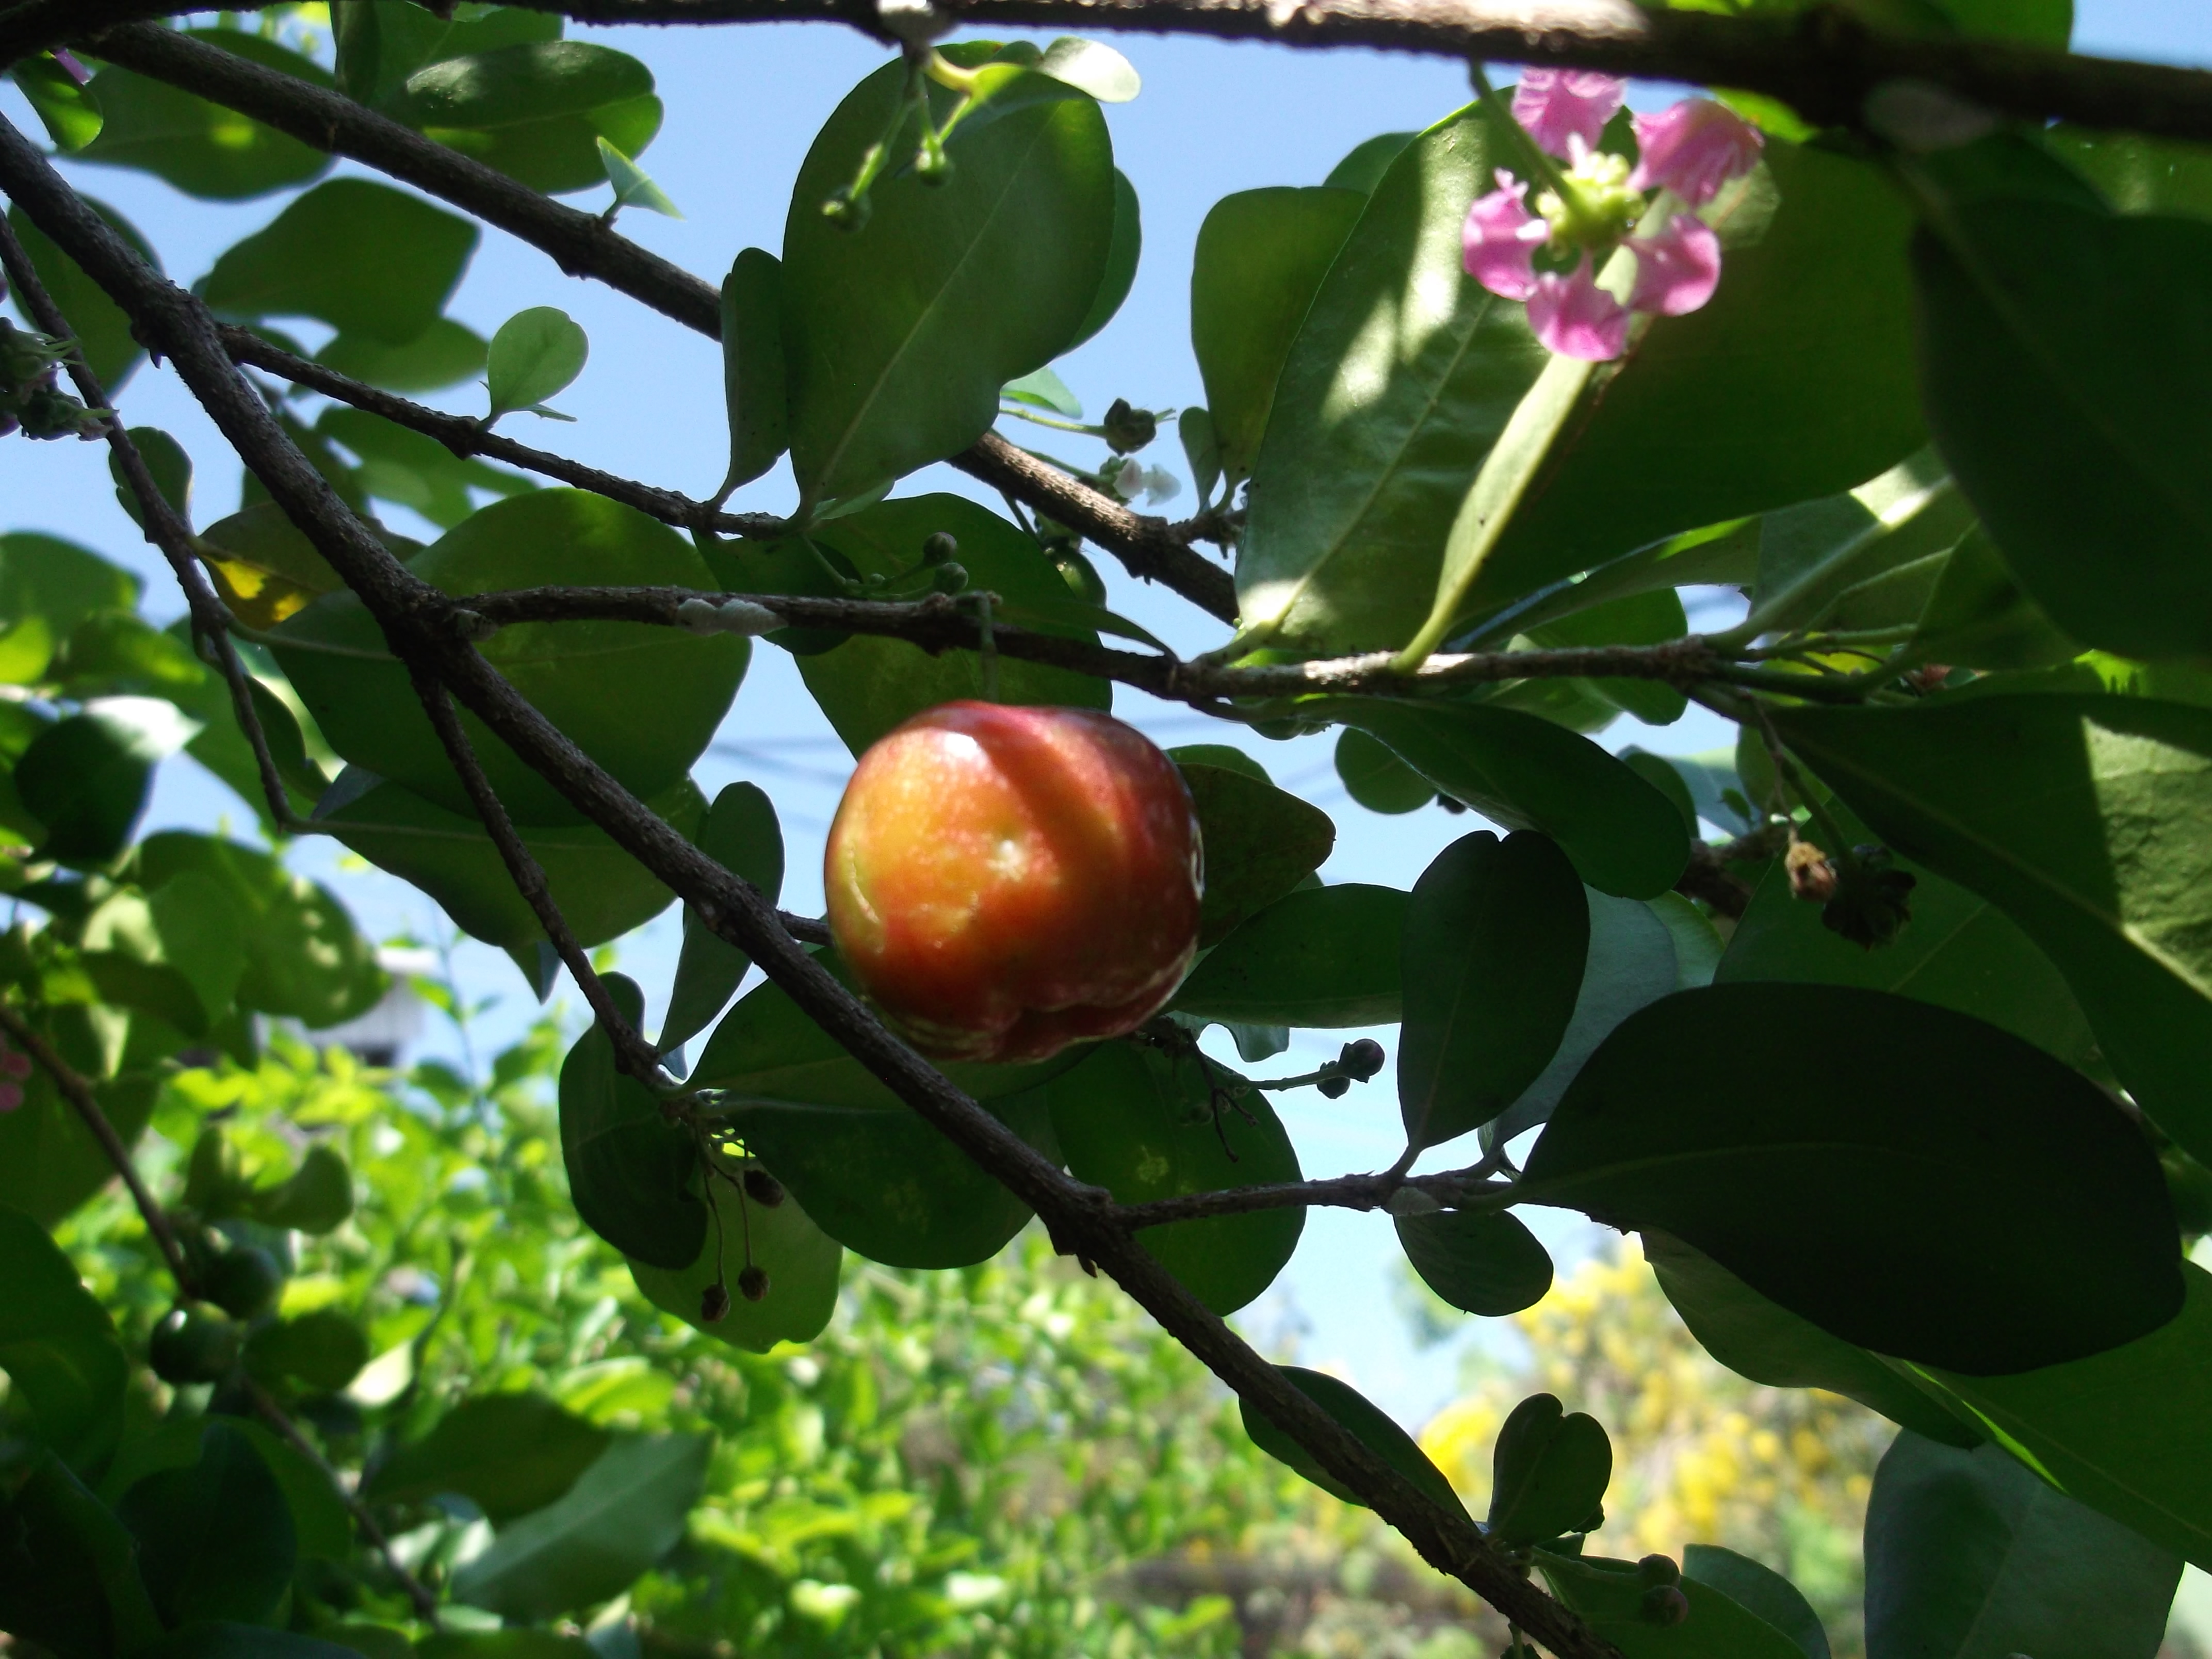
fruit, fruit tree, plant, flora, tree, diospyros, citrus, acerola family, ebony trees and persimmons, malpighia, acerola, branch